Piroska Oszoli

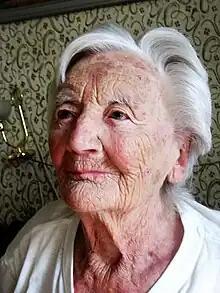
Piroska Oszoli Hungarian painter (1919–2017)

Piroska Oszoli (21 January 1919 – 22 March 2017) was a Hungarian painter, is known as "The lover of the Danube and the beautiness". She worked especially as applied to plein air landscape painting.